Annaghmare Court Tomb

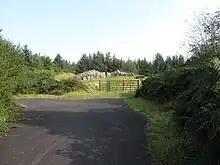
Visitors car parking available at the tomb

Annaghmare Court Tomb is situated 1.73 miles (2.78 km) north-west of the town of Crossmaglen.